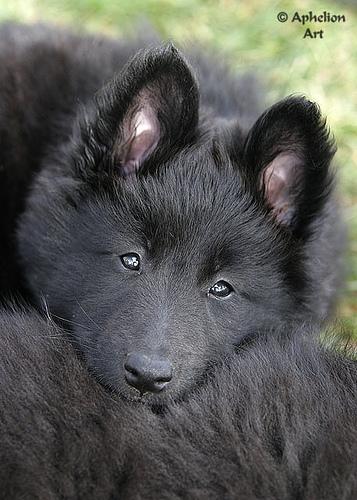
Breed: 227-n000070-groenendael